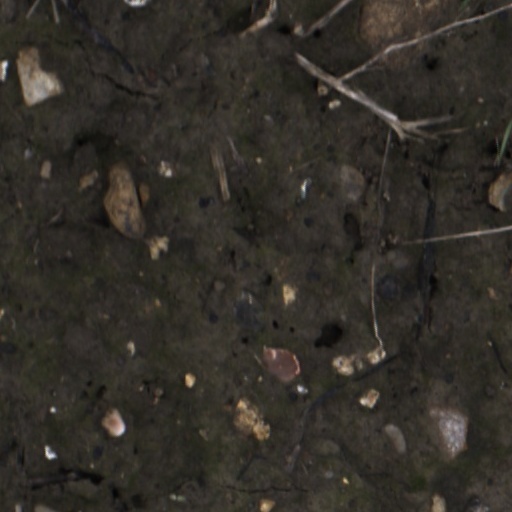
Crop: wheat